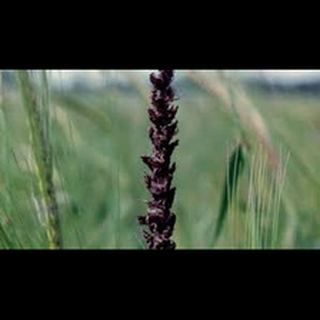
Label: wheat_smut